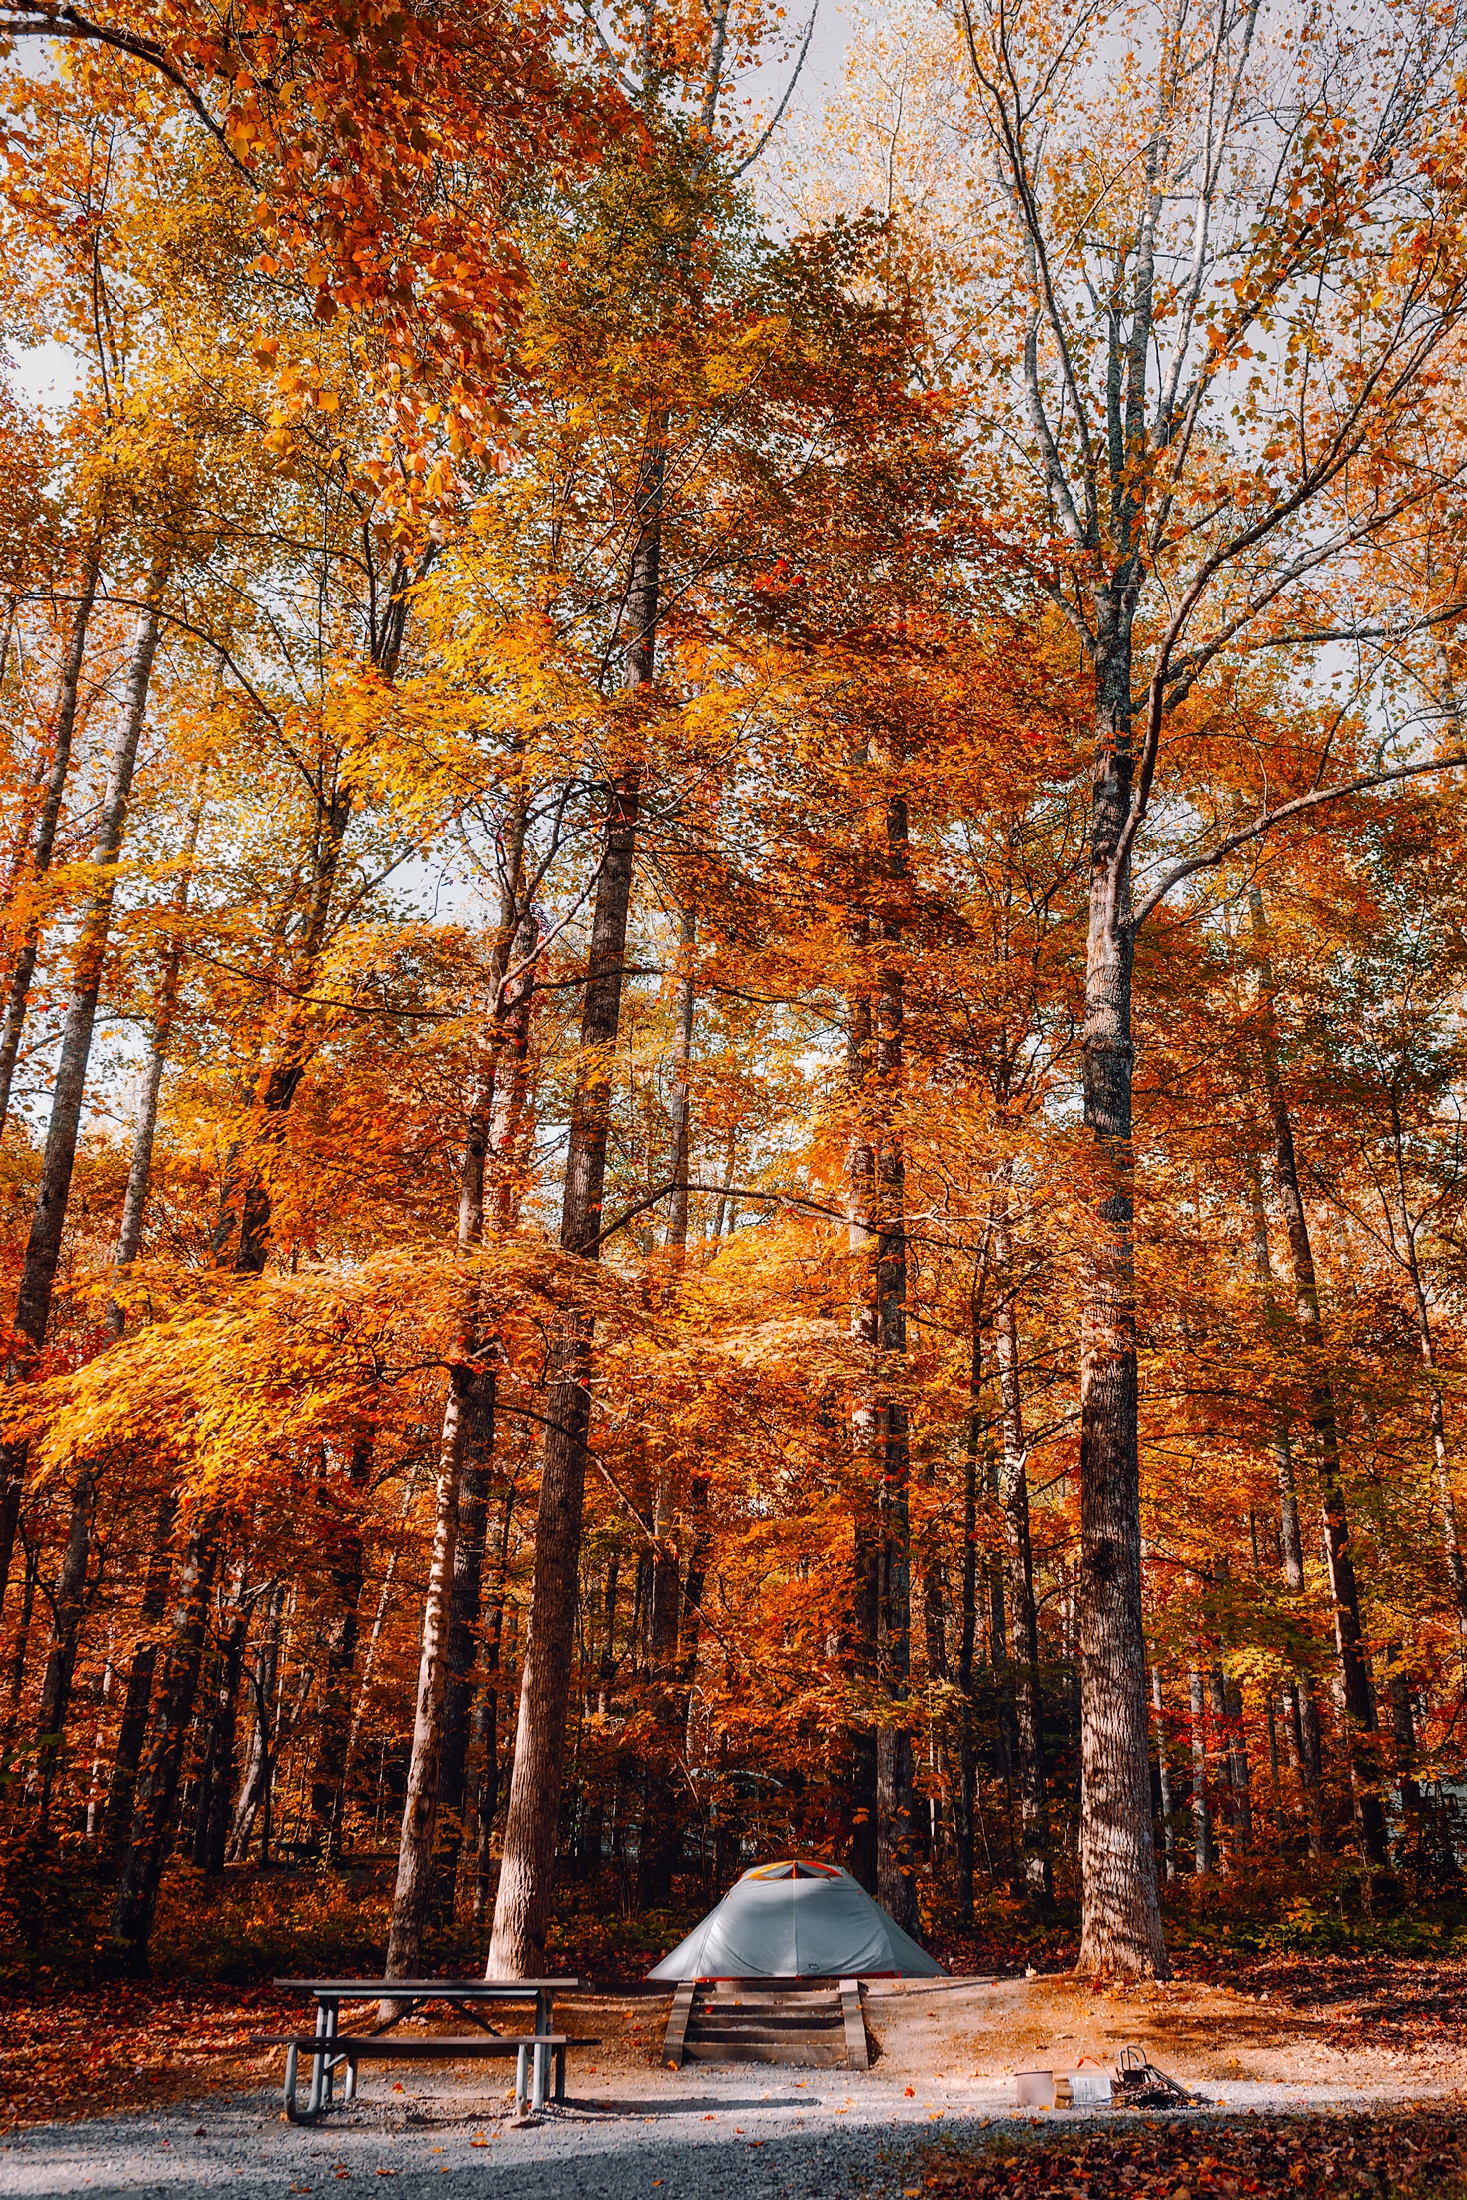
landscape, tree, nature, forest, wilderness, branch, winter, plant, leaf, fall, country, vacation, foliage, rural, autumn, holiday, camping, tourism, national park, season, tent, trees, outdoors, woods, outside, hdr, colors, deciduous, beauty, woodland, habitat, larch, ecosystem, tennessee, campsite, great smoky mountains, natural environment, woody plant, temperate broadleaf and mixed forest, temperate coniferous forest, land plant